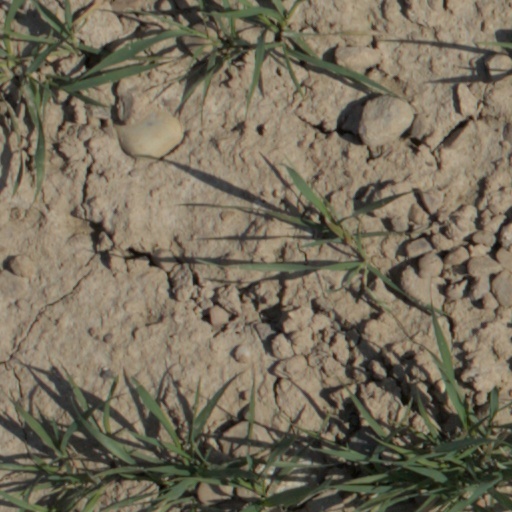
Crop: wheat